Derek Whitehead (pilot)

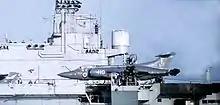
Buccaneer in January 1970

He became a test pilot. He was the first pilot to fly the Buccaneer "XK486", when aged 33, on 30 April 1958, at RAE Bedford.